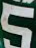
Number: 5